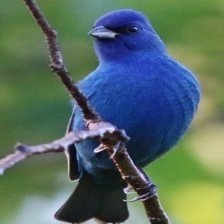
Species: INDIGO BUNTING
Scientific name: PASSERINA CYANEA
ImageNet parent category: indigo_bunting